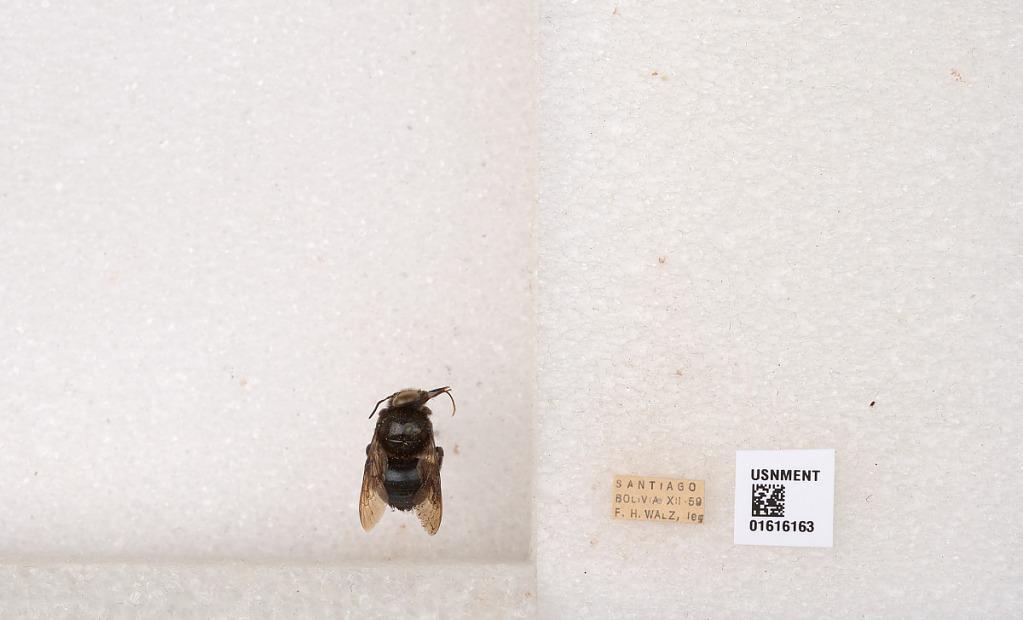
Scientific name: Xylocopa (Schonnherria) subcyanea Pérez
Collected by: F. Walz
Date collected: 1959-12-1
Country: Bolivia
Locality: Santiago